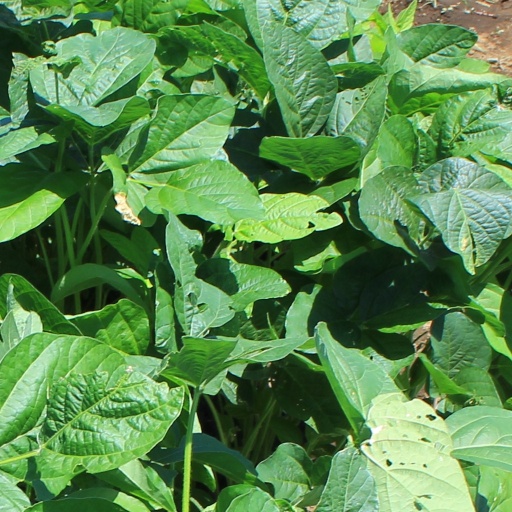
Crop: soybean